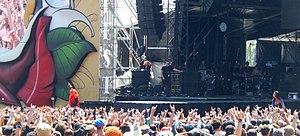
Butcher Babies, Hellfest 2015
Butcher Babies est un groupe de groove metal américain, originaire de Los Angeles, en Californie. Il se constitue des deux chanteuses Heidi Shepherd et Carla Harvey, du guitariste Henry Flury, du bassiste Jason Klein et du batteur Chris Warner. En date de 2013, le groupe compte un EP et un album studio. Le premier album, Goliath, est publié le 9 juillet 2013 via Century Media Records. En première semaine, il compte 3 300 exemplaires vendus aux États-Unis, et atteint la première place du Billboard Heatseeker, et à la 107ᵉ place du Billboard 200. En 2015, le groupe publie un nouvel album intitulé Take it Like a Man.